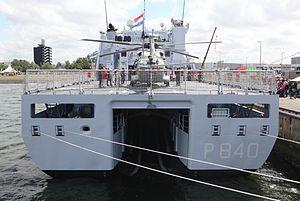
La classe Holland est une série de quatre patrouilleurs de la Koninklijke Marine. Ces navires sont du type OPV, qui signifie Ocean Patrol Vessels, Oceangoing Patrol Vessels ou Offshore Patrol Vessels. Mis en service à partir de 2012, les nouveaux patrouilleurs portent le nom de quatre régions côtières néerlandaises : le Zr. Ms. Holland, le Zr. Ms. Zeeland, le Zr. Ms. Friesland et le Zr. Ms. Groningen.